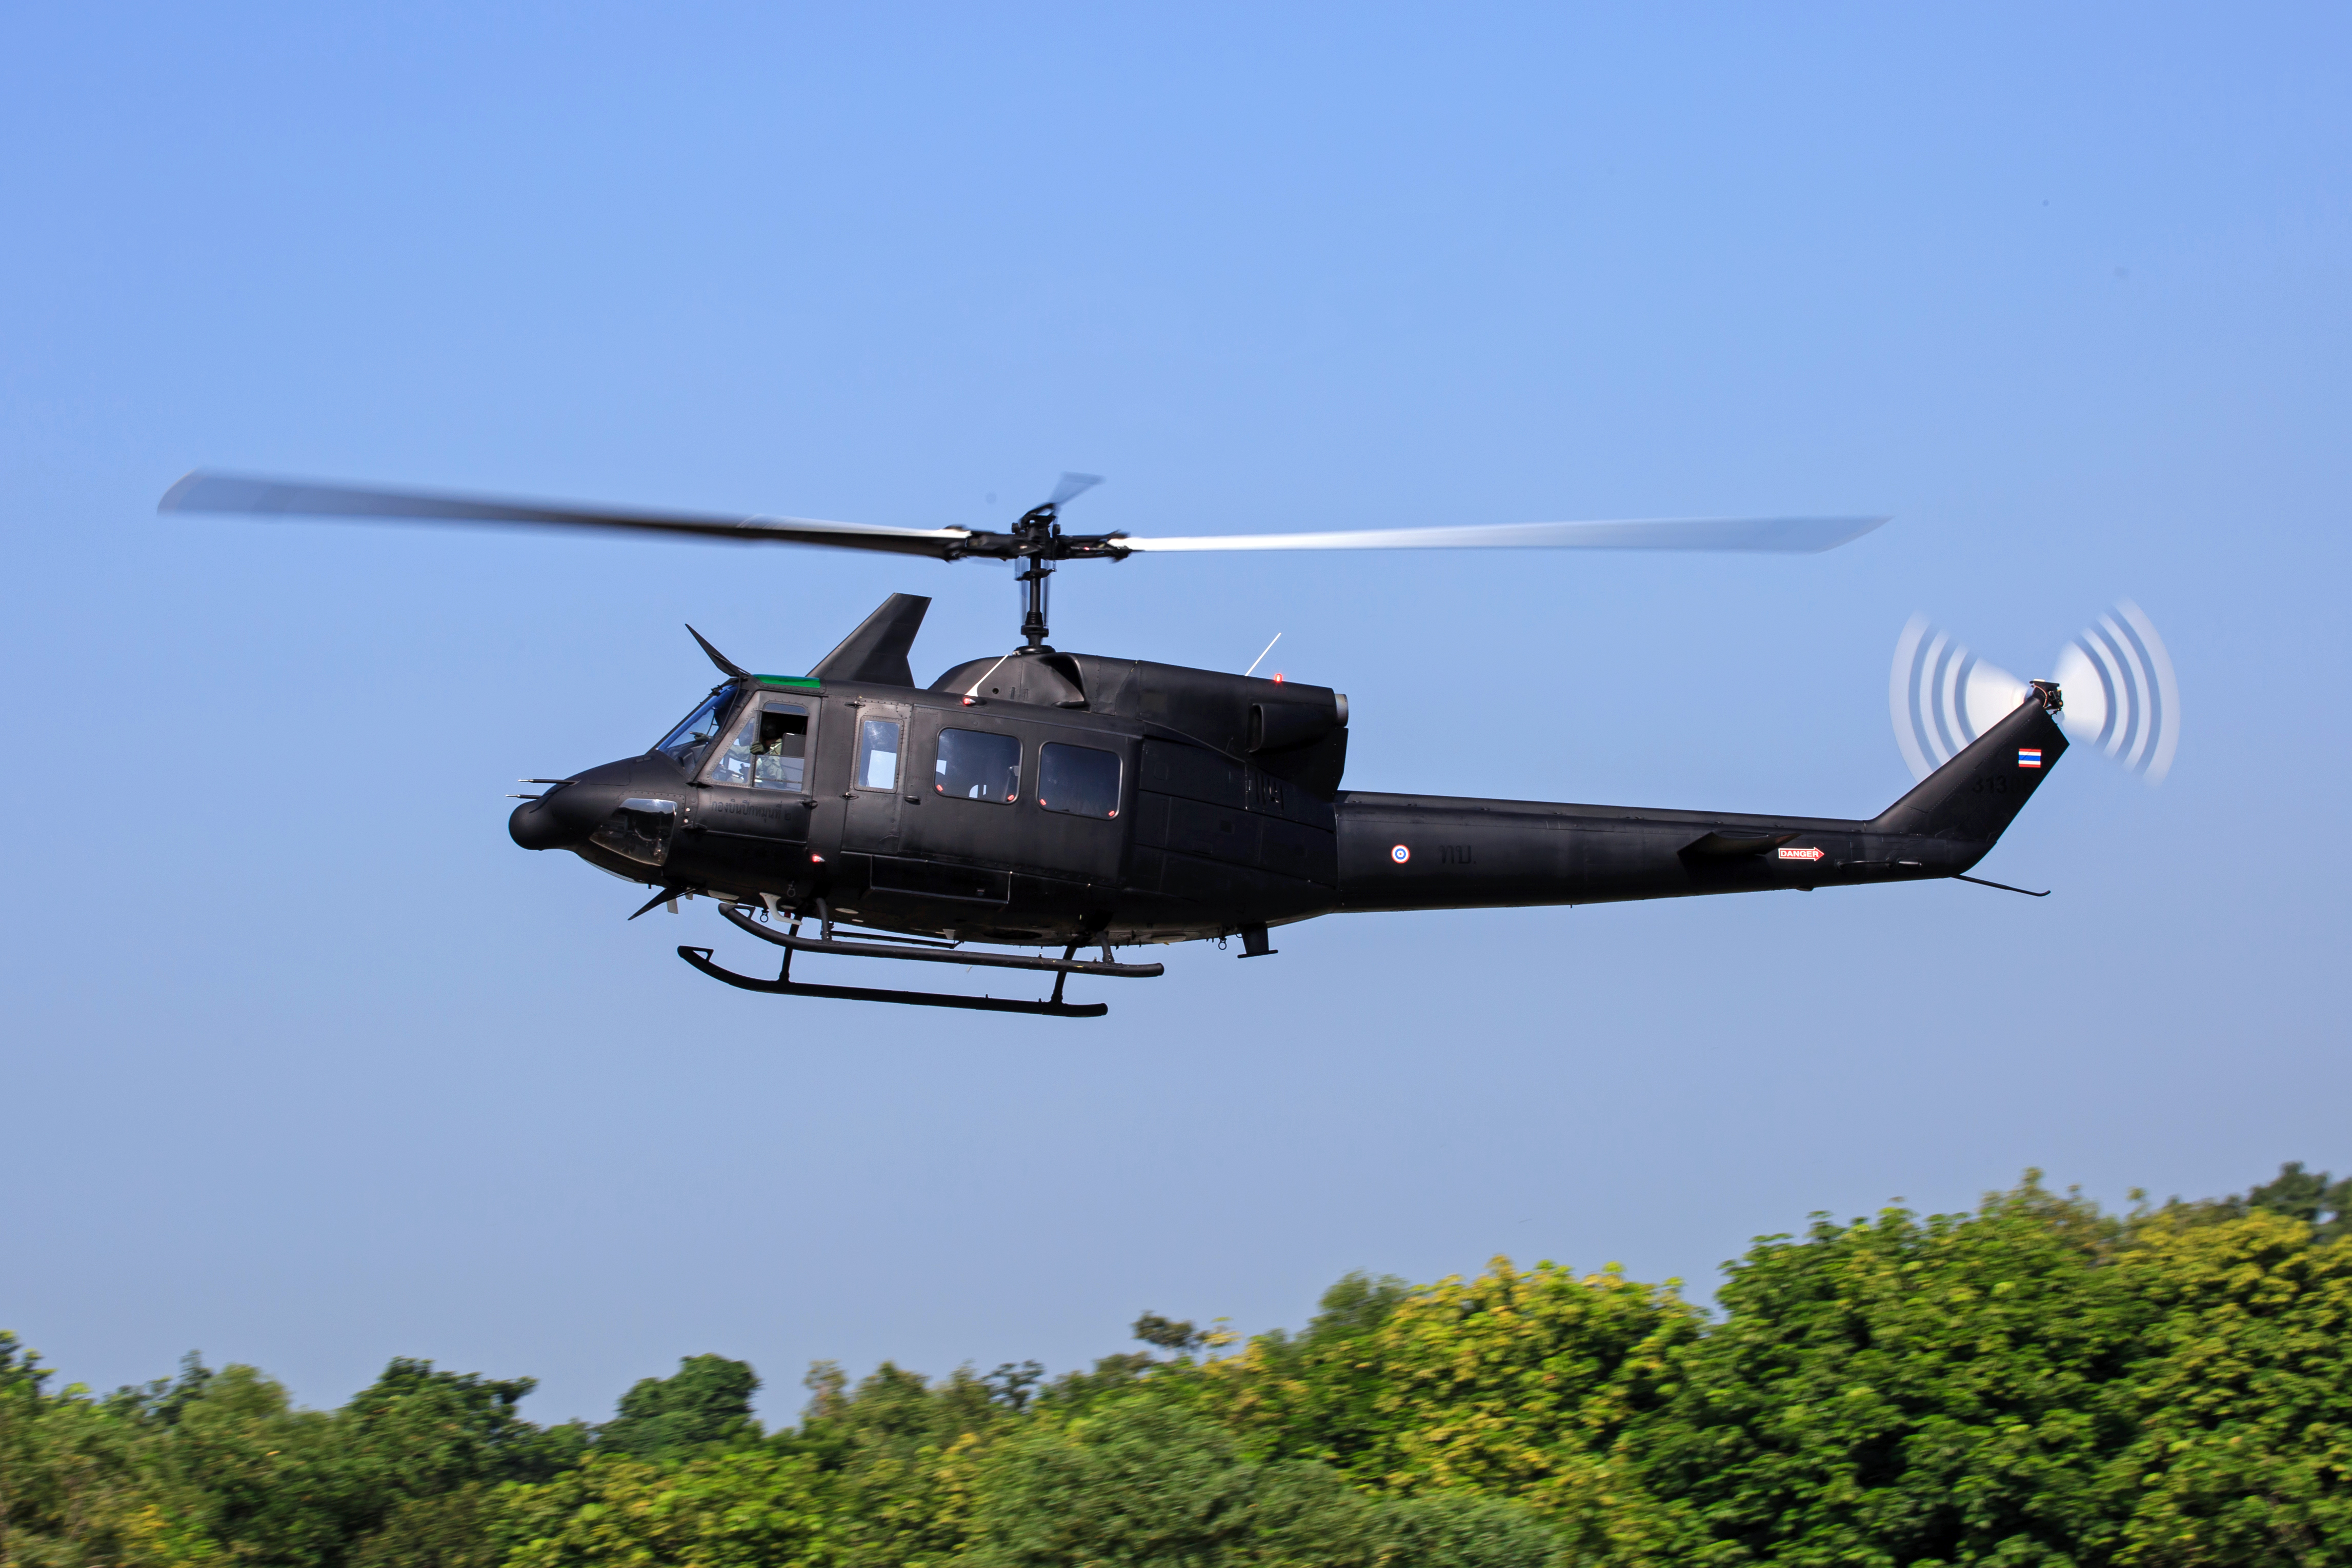
flying, travel, aircraft, transportation, vehicle, aviation, flight, helicopter, propeller, rotorcraft, air force, atmosphere of earth, helicopter rotor, military helicopter, bell uh 1 iroquois